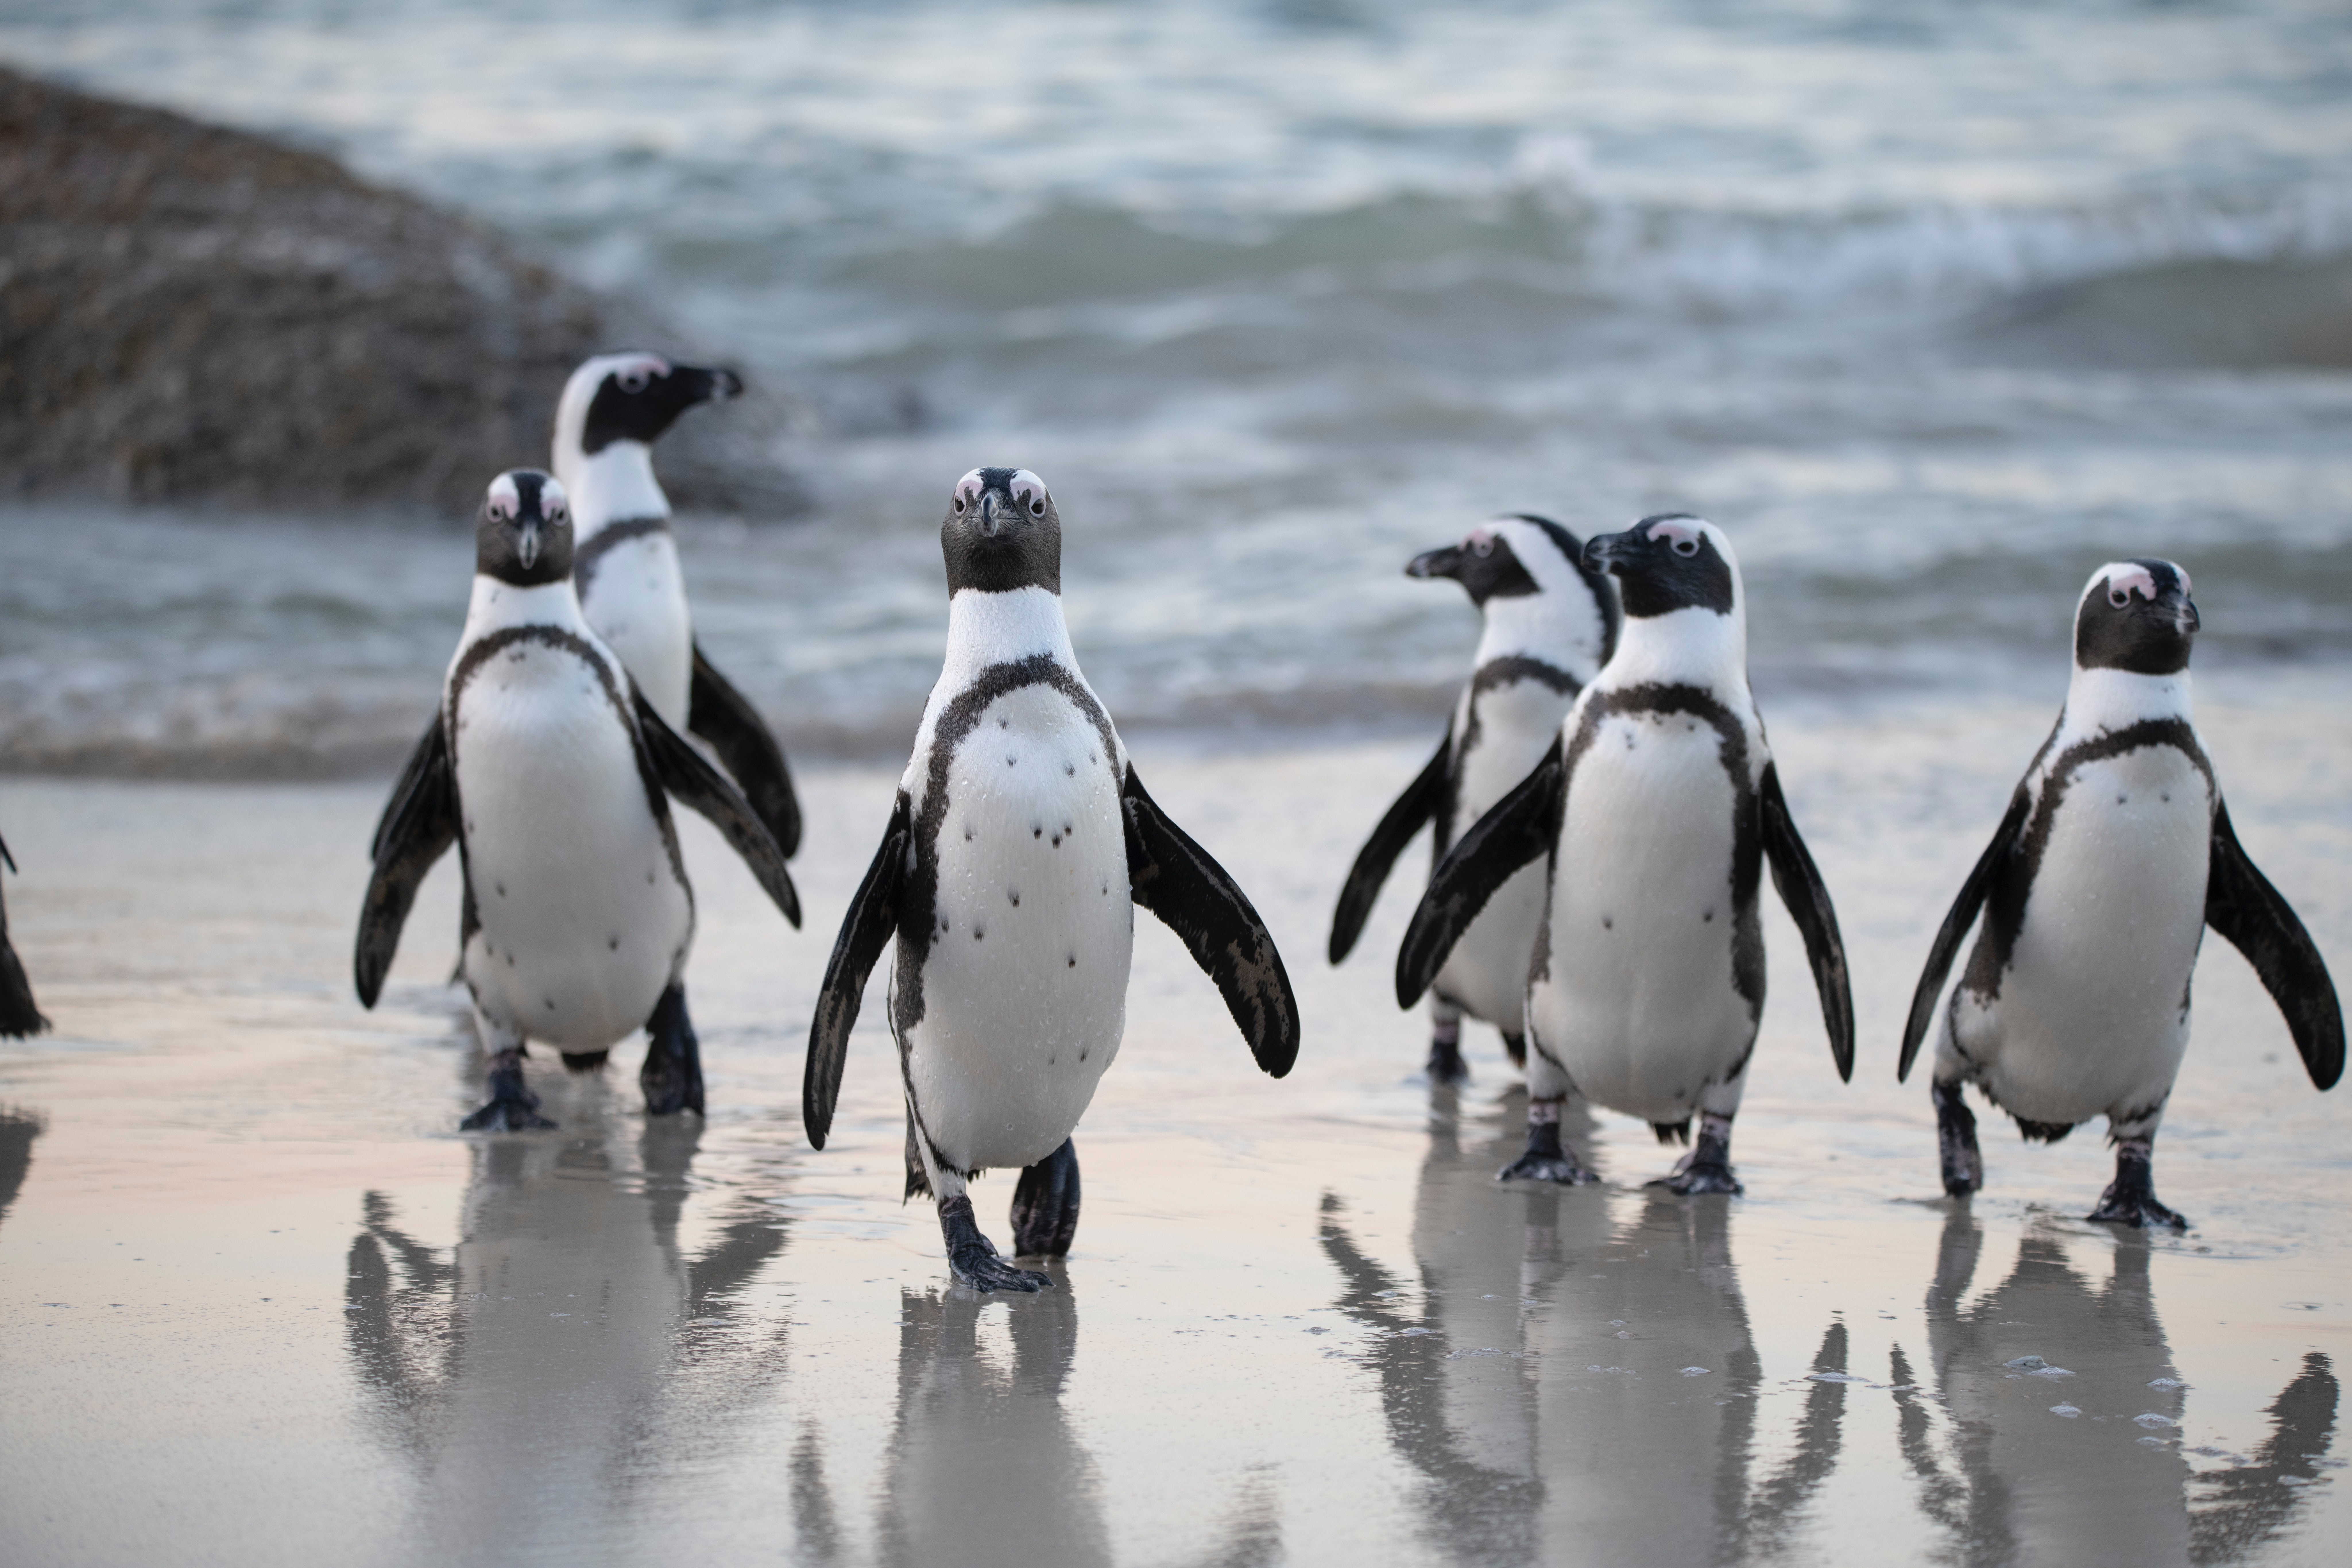
bird, penguin, vertebrate, flightless bird, beak, wildlife, adaptation, king penguin, photography, ad lie penguin, arctic, emperor penguin